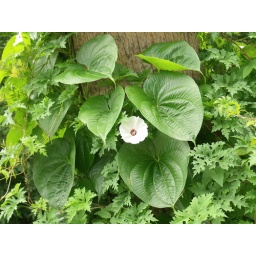
flower in a beautiful green setting ... this is how a living planet is supposed to look.